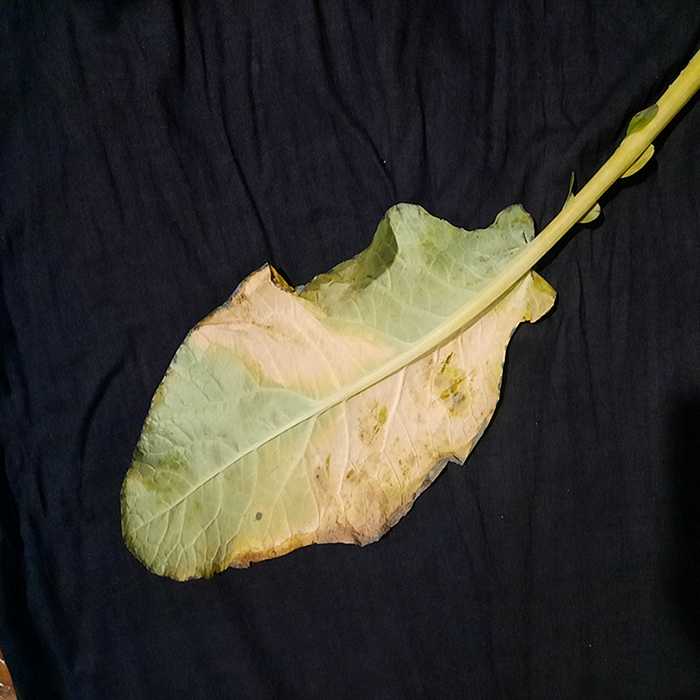
Plant: Cauliflower
Label: Black Rot